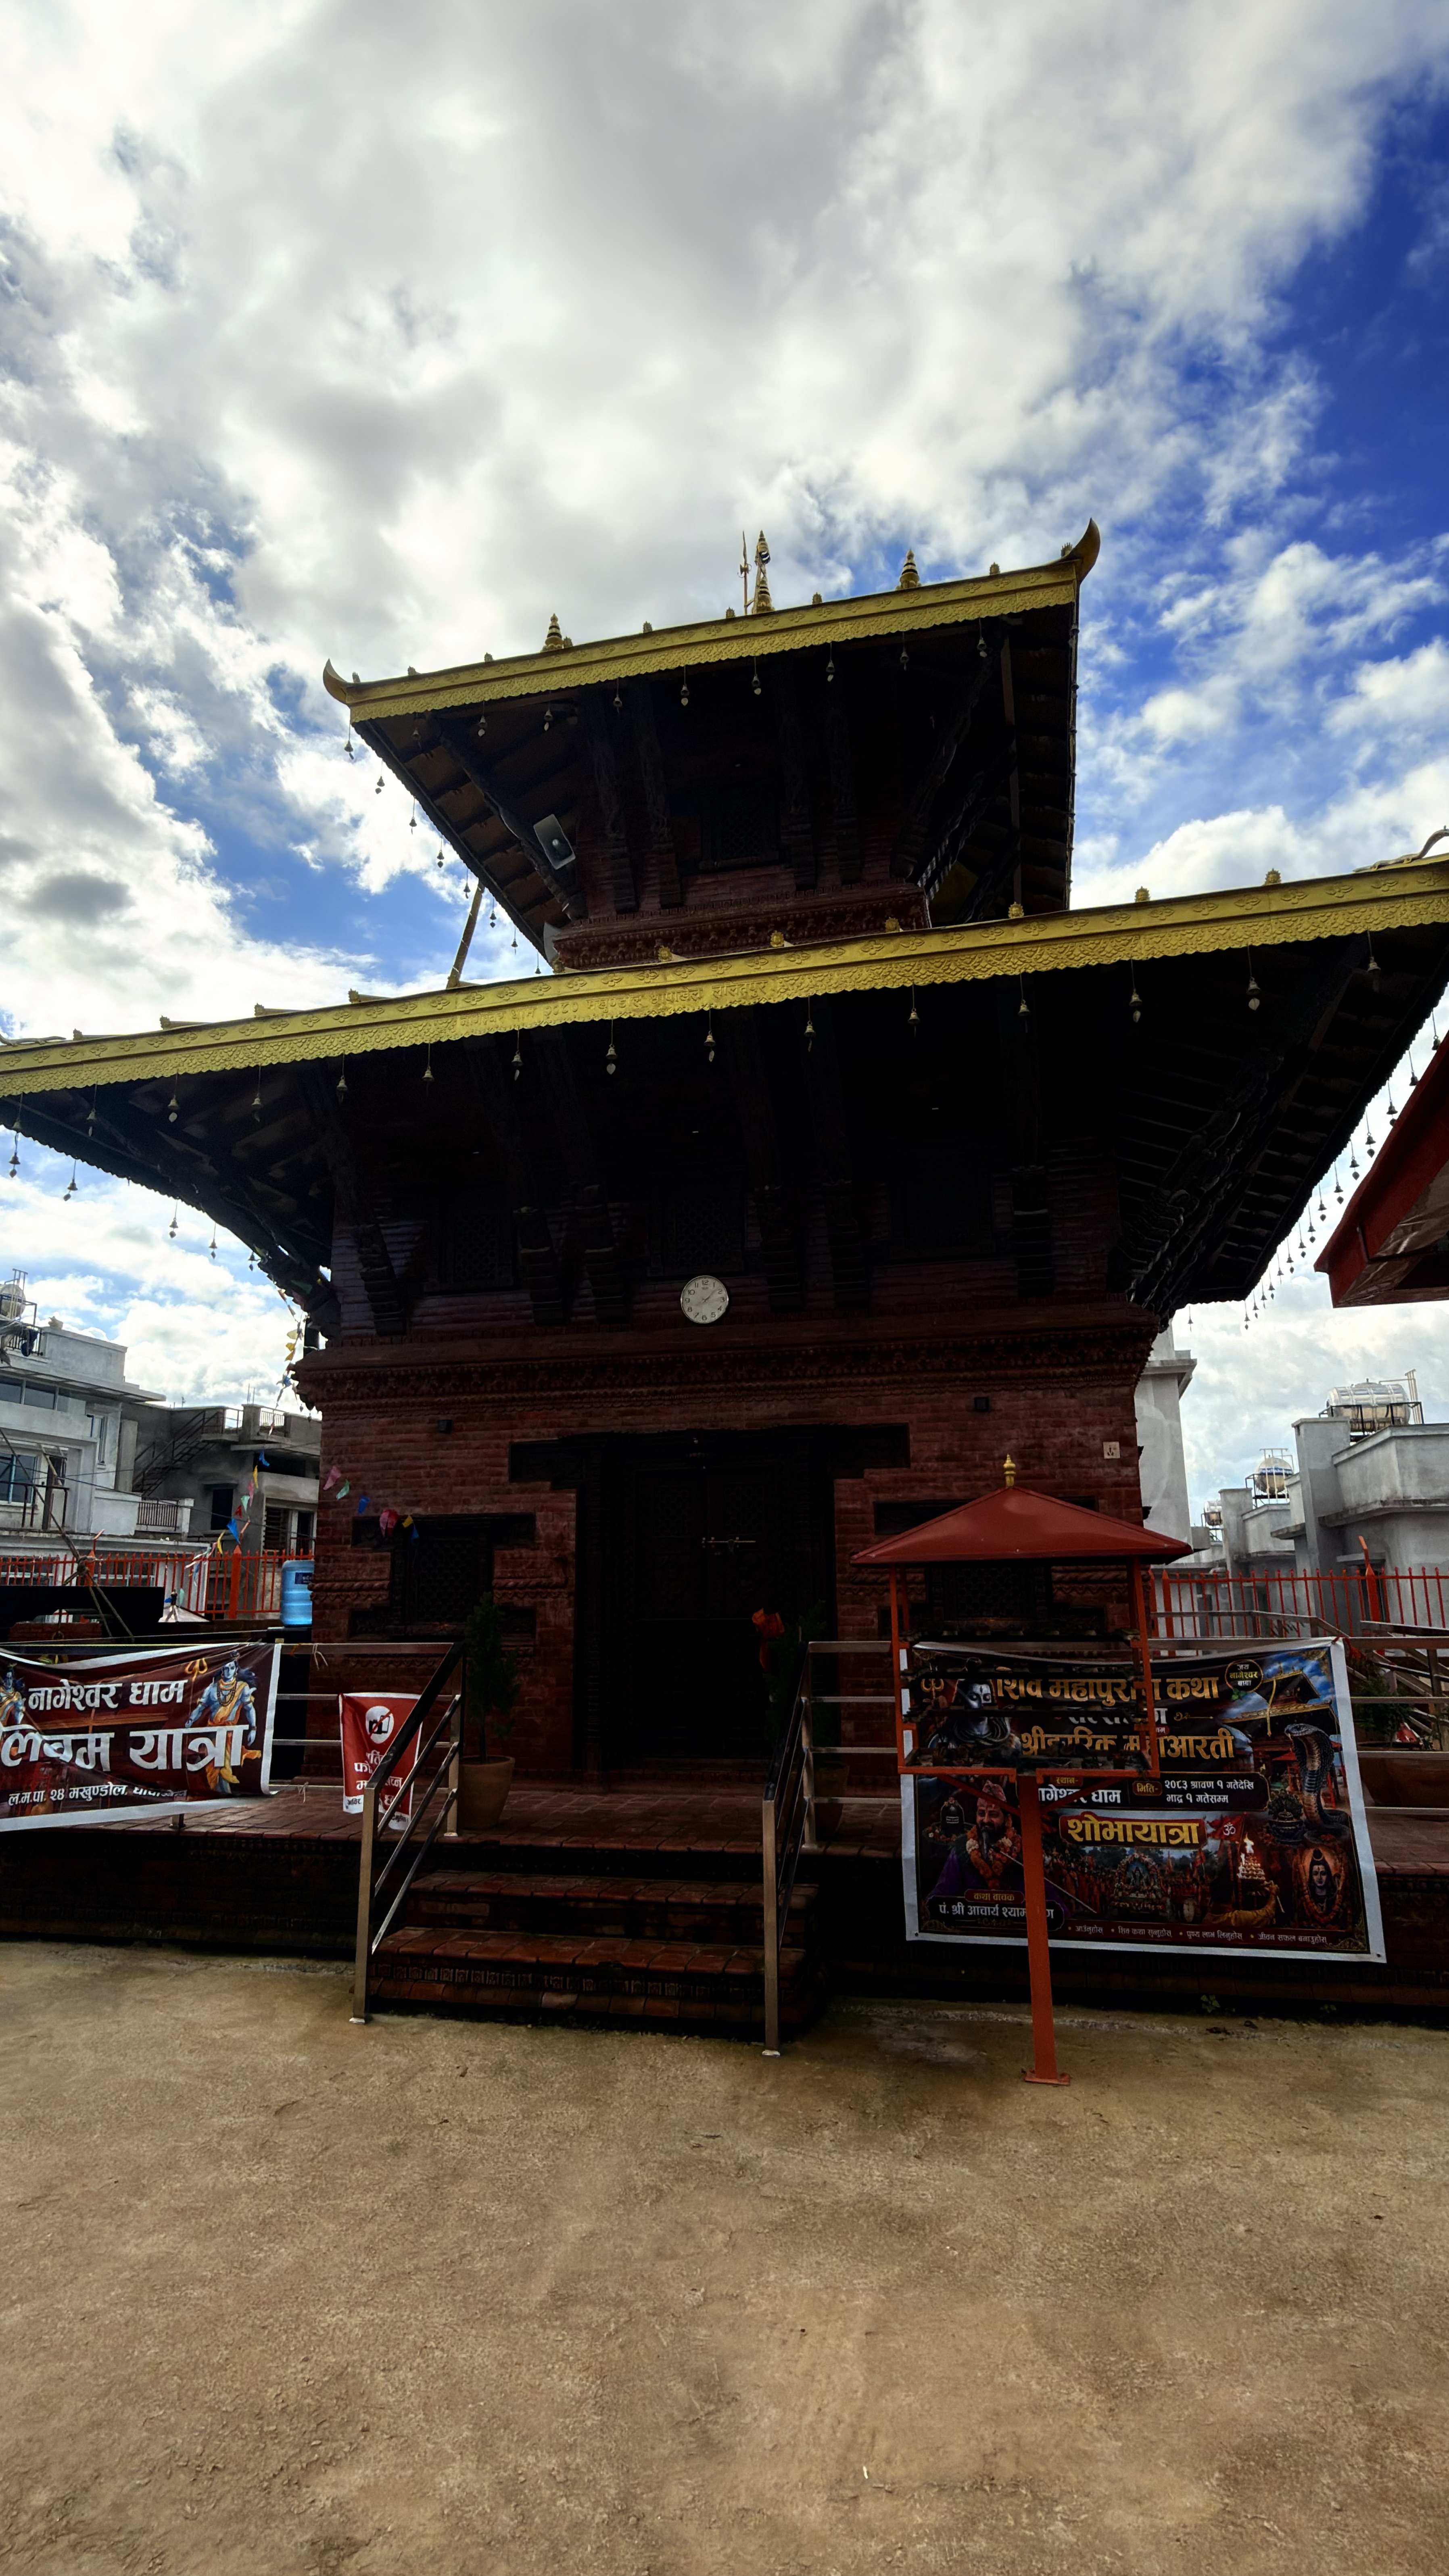
Heritage site: Nageshwor_Dham_Temple